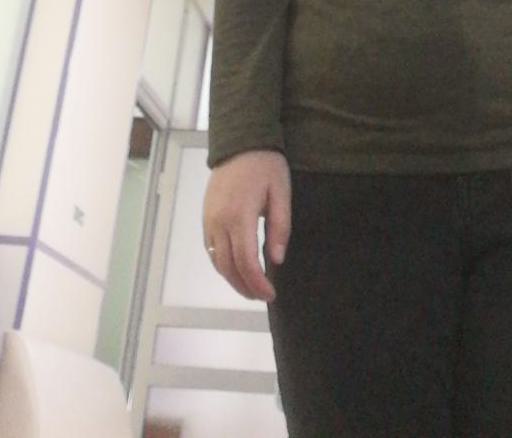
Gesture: no_gesture